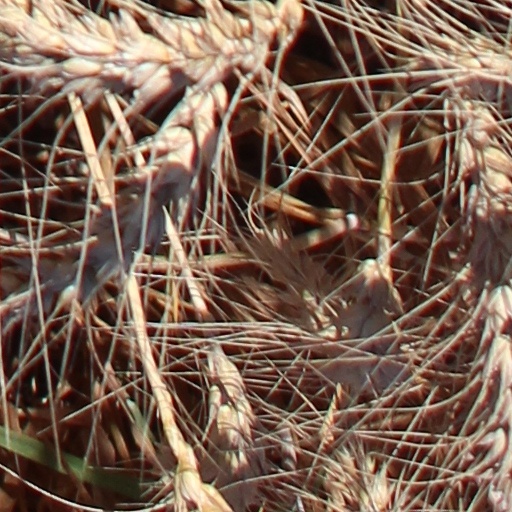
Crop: wheat